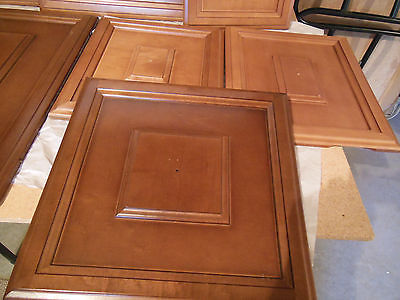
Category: cabinet